Whistling

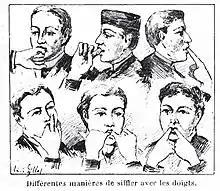
Various finger techniques ("Le Monde illustré" 14 January 1893)

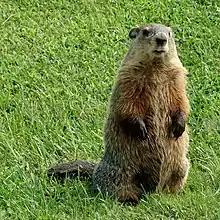
The groundhog makes a whistling sound as an alarm call.

Pucker whistling is the most common form in much Western music. Typically, the tongue tip is lowered, often placed behind the lower teeth, and the pitch altered by varying the position of the tongue. Although varying the degree of pucker will change the pitch of a pucker whistle, expert pucker whistlers will generally only make small variations to the degree of pucker, due to its tendency to affect purity of tone. Pucker whistling can be done by either only blowing out or blowing in and out alternately. In the 'only blow out' method, a consistent tone is achieved, but a negligible pause has to be taken to breathe in. In the alternating method, there is no problem of breathlessness or interruption as breath is taken when one whistles breathing in, but a disadvantage is that many times, the consistency of tone is not maintained, and it fluctuates.